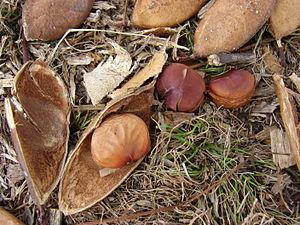
Le Karanj, Karanja ou arbre de pongolote est un arbre de la famille des Fabaceae à croissance rapide, fixateur d'azote, qui réside en zone tropicale ou subtropicale humide mais est résistant à la sécheresse, qui pousse en plein soleil, sur des sols difficiles, même salés, et producteur d'huile.